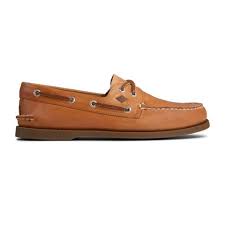
Label: Boat